PKP class ST43

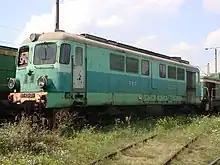

In March 1965 first 30 items of 060DA locomotives (factory number of ST43) were introduced into Poznań and Szczecin, according to agreement with Romanian producer. Good results of tests allowed next deliveries to be brought to Poland. Until 1978 a total number of 422 locomotives were operating in Poland.